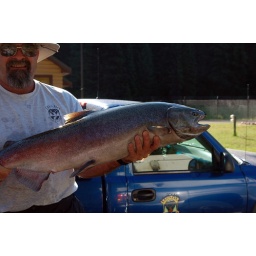
Wild Salmon caught in fish weir on crooked river near Elk City. This fish was returned to the river.